Johann Christian von Stramberg

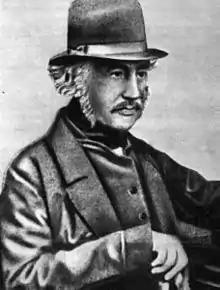
Portrait of Stramberg from Stadtarchiv Koblenz

Johann Christian Hermenegild Joseph Franz de Paula Benjamin von Stramberg (13 October 1785 – 20 July 1868), commonly known as Johann Christian von Stramberg or Christian von Stramberg was a German historian.